War crimes of the Wehrmacht

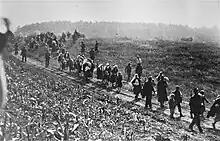
German forces and Ustaše collaborators lead a column of Serbs to the Šabac internment camp during anti-partisan "cleansing" operations.

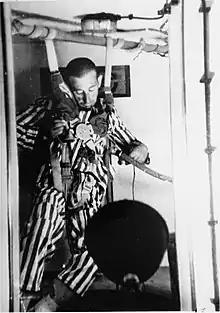
A victim loses consciousness during a depressurization experiment at Dachau by Luftwaffe doctor Sigmund Rascher, 1942

Following the Yugoslav coup d'état on 27 March 1941, Hitler considered this act to be a personal insult and called for the immediate destruction of Yugoslavia via Führer Directive 25. Commencing on 6 April 1941, Führer Directive 25 was enacted with a large scale bombing of Belgrade occurring in the early hours of the invasion. Indiscriminate bombing of civilian targets lead to the deaths of between 1,500 and 17,000 civilians. Following the end of the war, "Generaloberst" Alexander Löhr was found guilty of war crimes including his part in the bombing of Belgrade. He was executed in 1948.